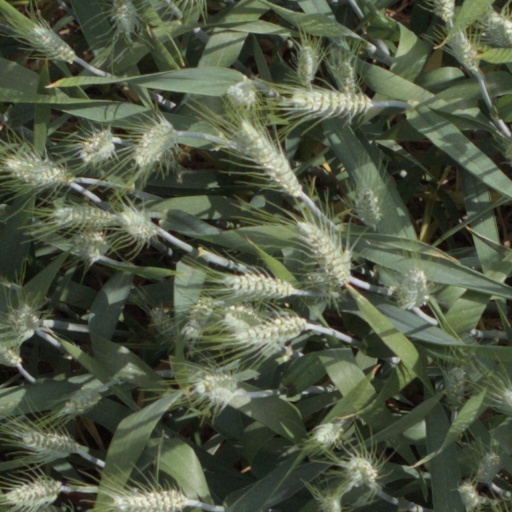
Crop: wheat